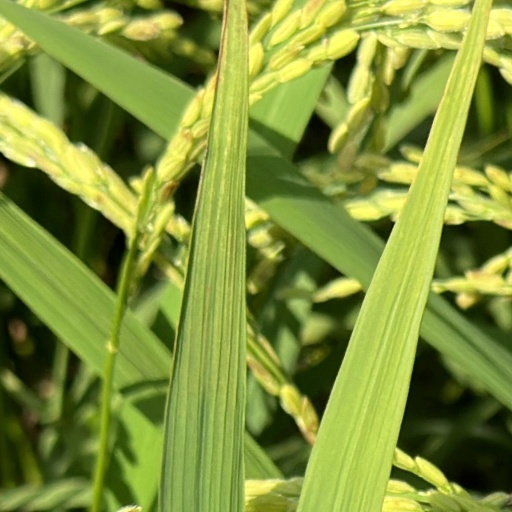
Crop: rice